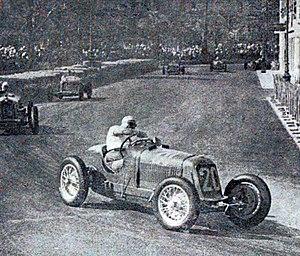
Grand Prix de Nice 1933, Giuseppe Campari au virage des Phocéens.
Le Grand Prix automobile de Nice 1933 est un Grand Prix qui s'est tenu sur le circuit urbain de Nice le 6 août 1933.